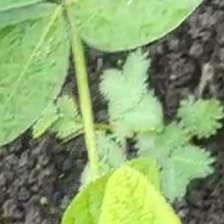
Weed species: Dwarf_cassia_(Chamaecrista pumila)